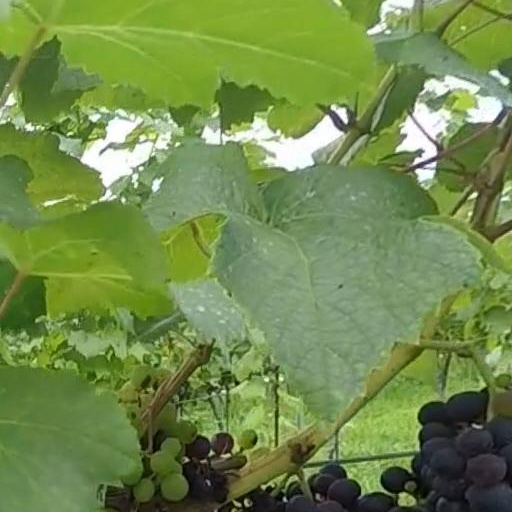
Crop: grape